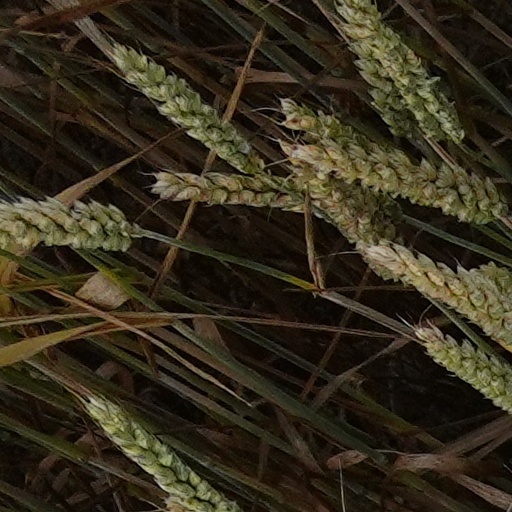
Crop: wheat